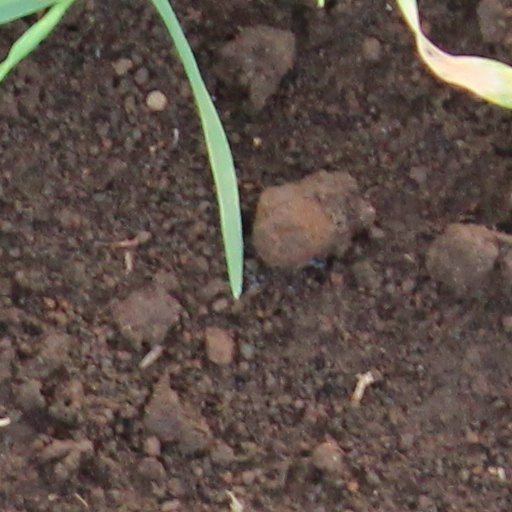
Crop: wheat